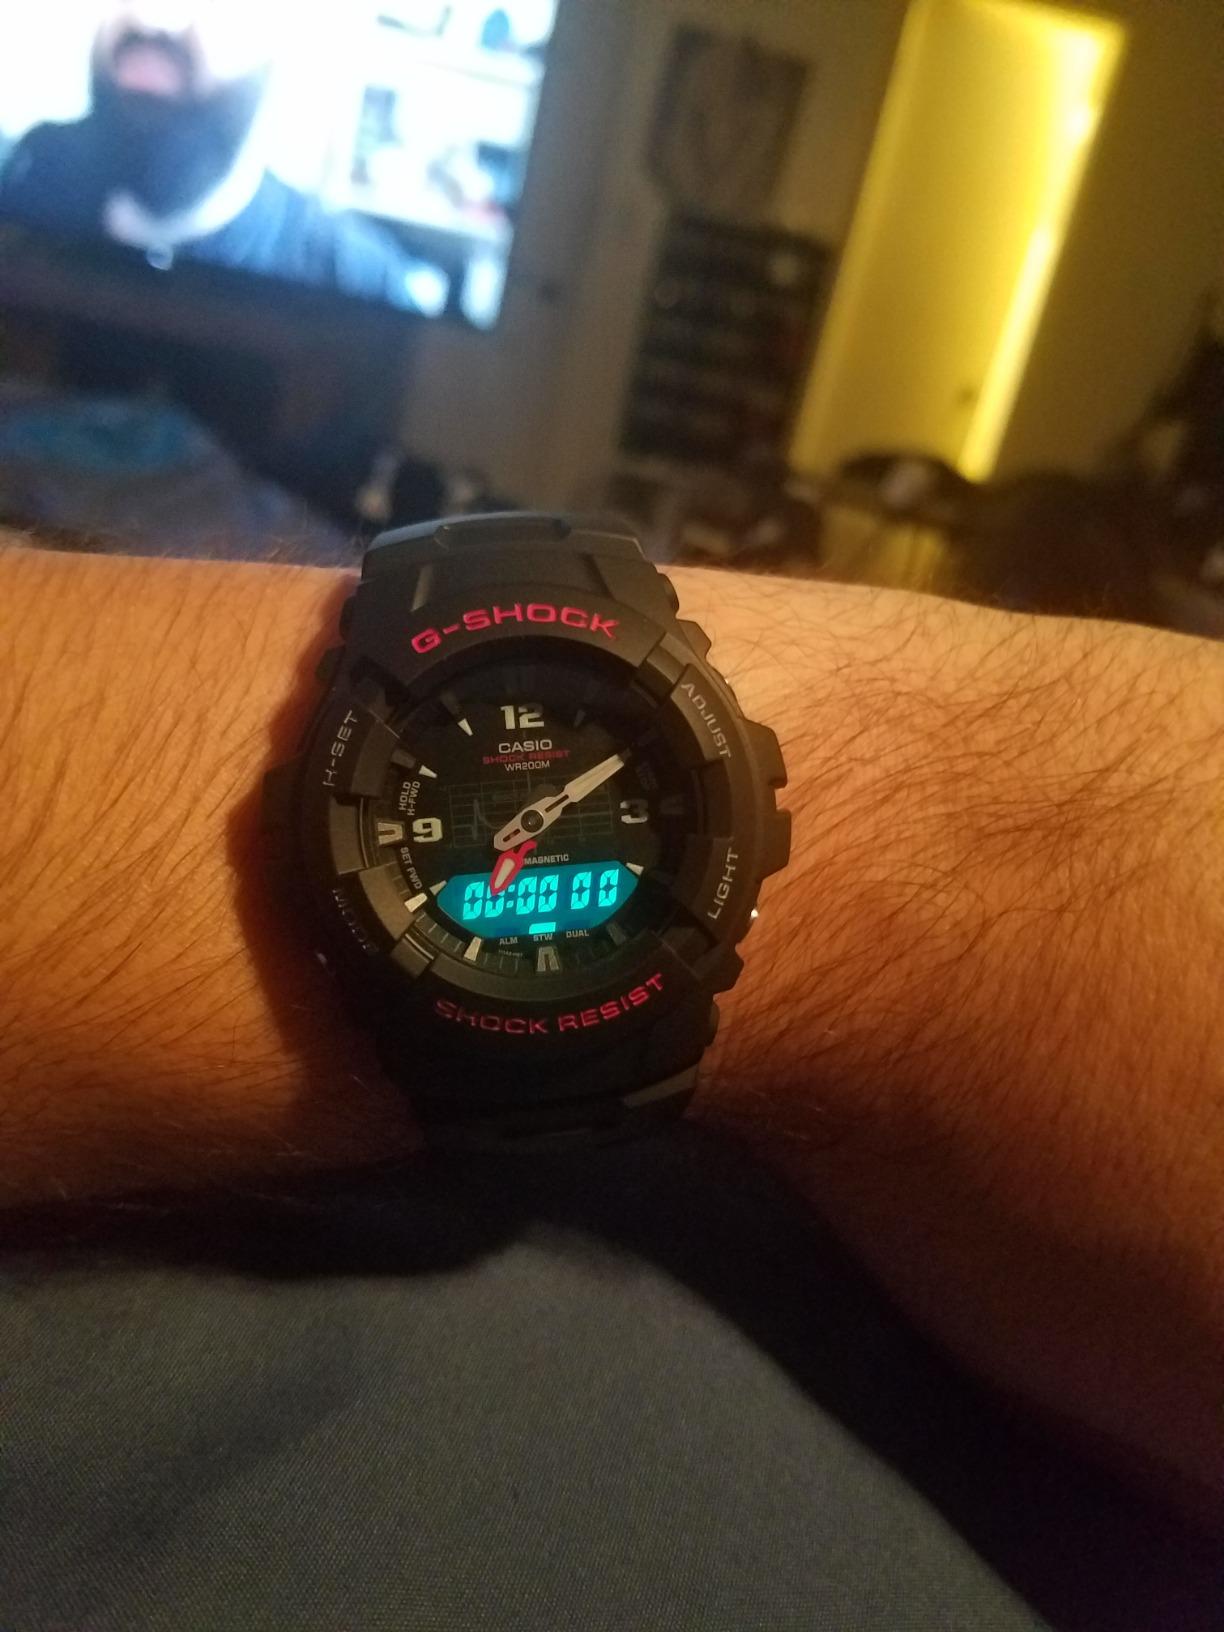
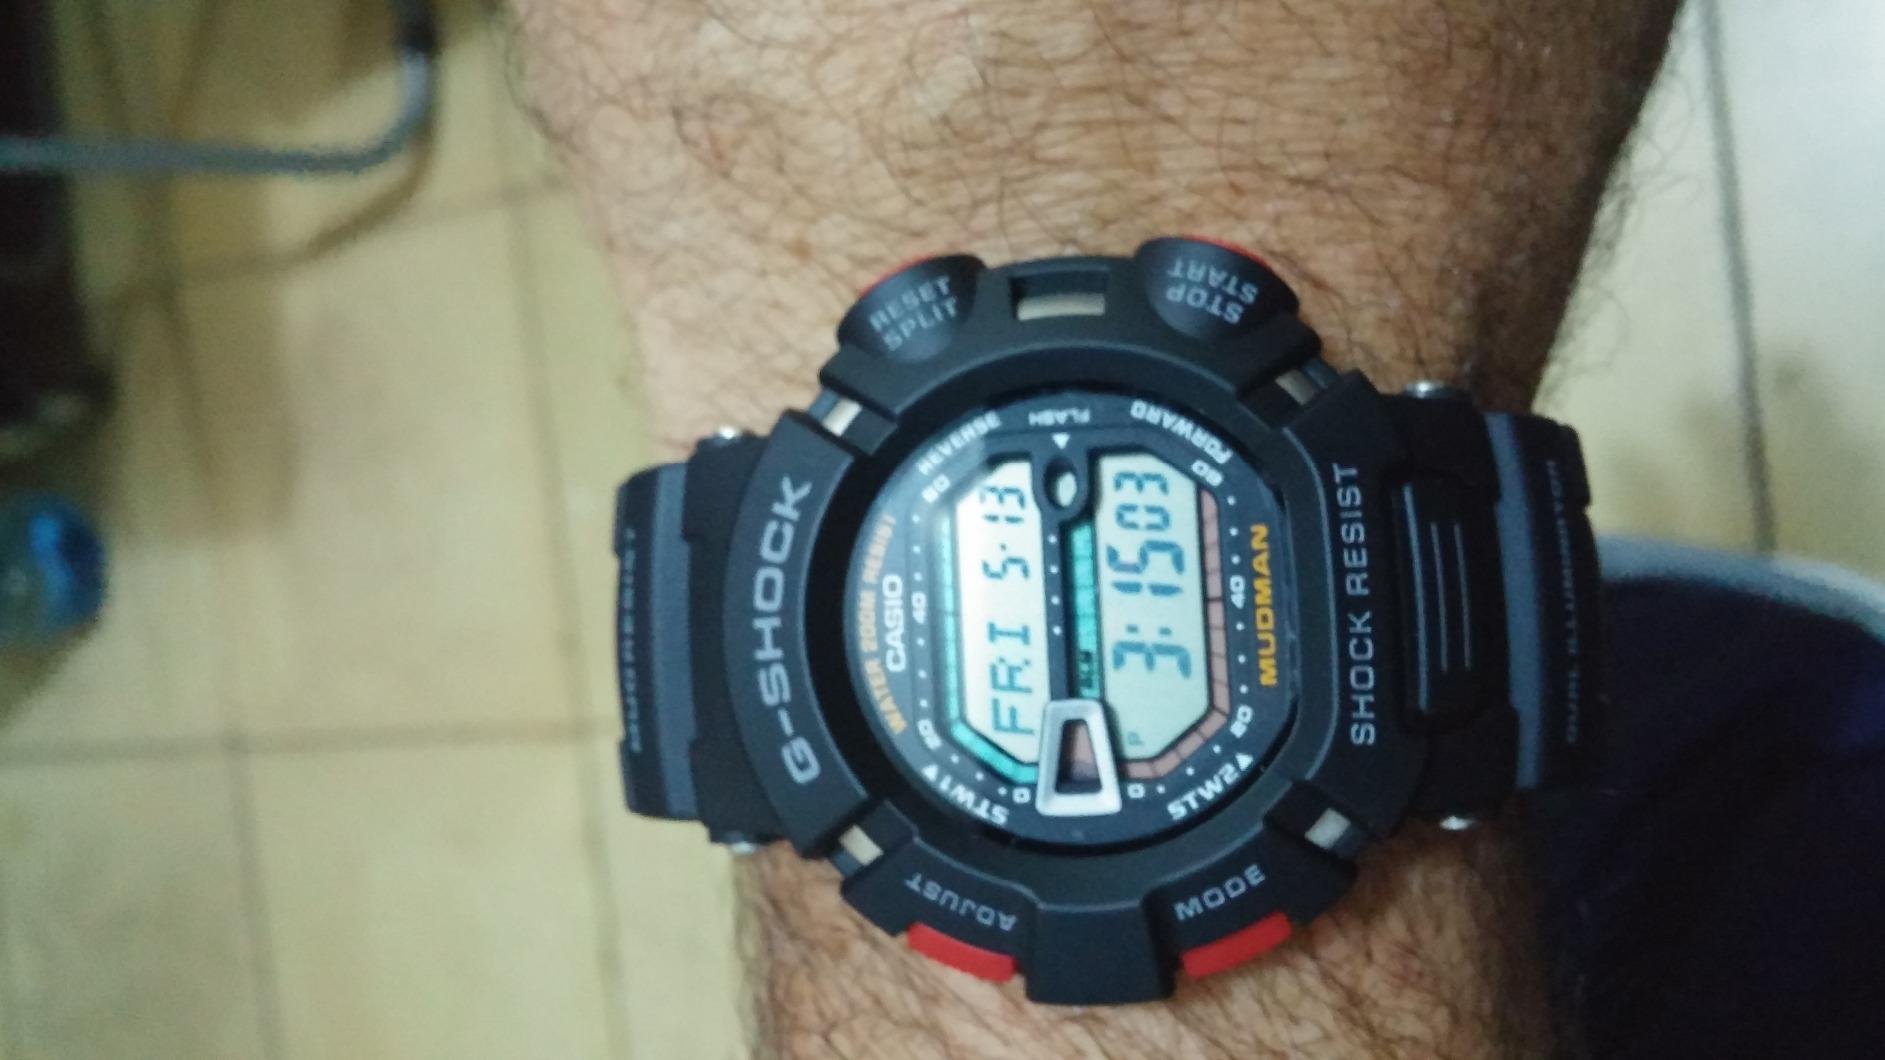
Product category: accessories_watch
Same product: no